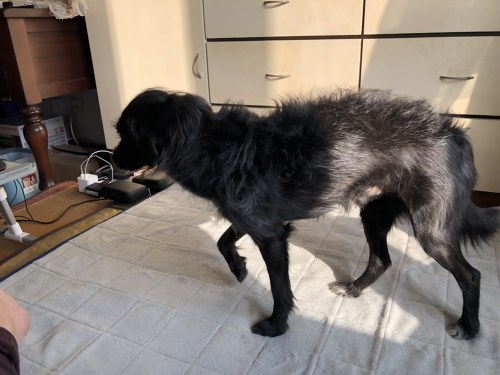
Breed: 3336-n000121-chinese_rural_dog